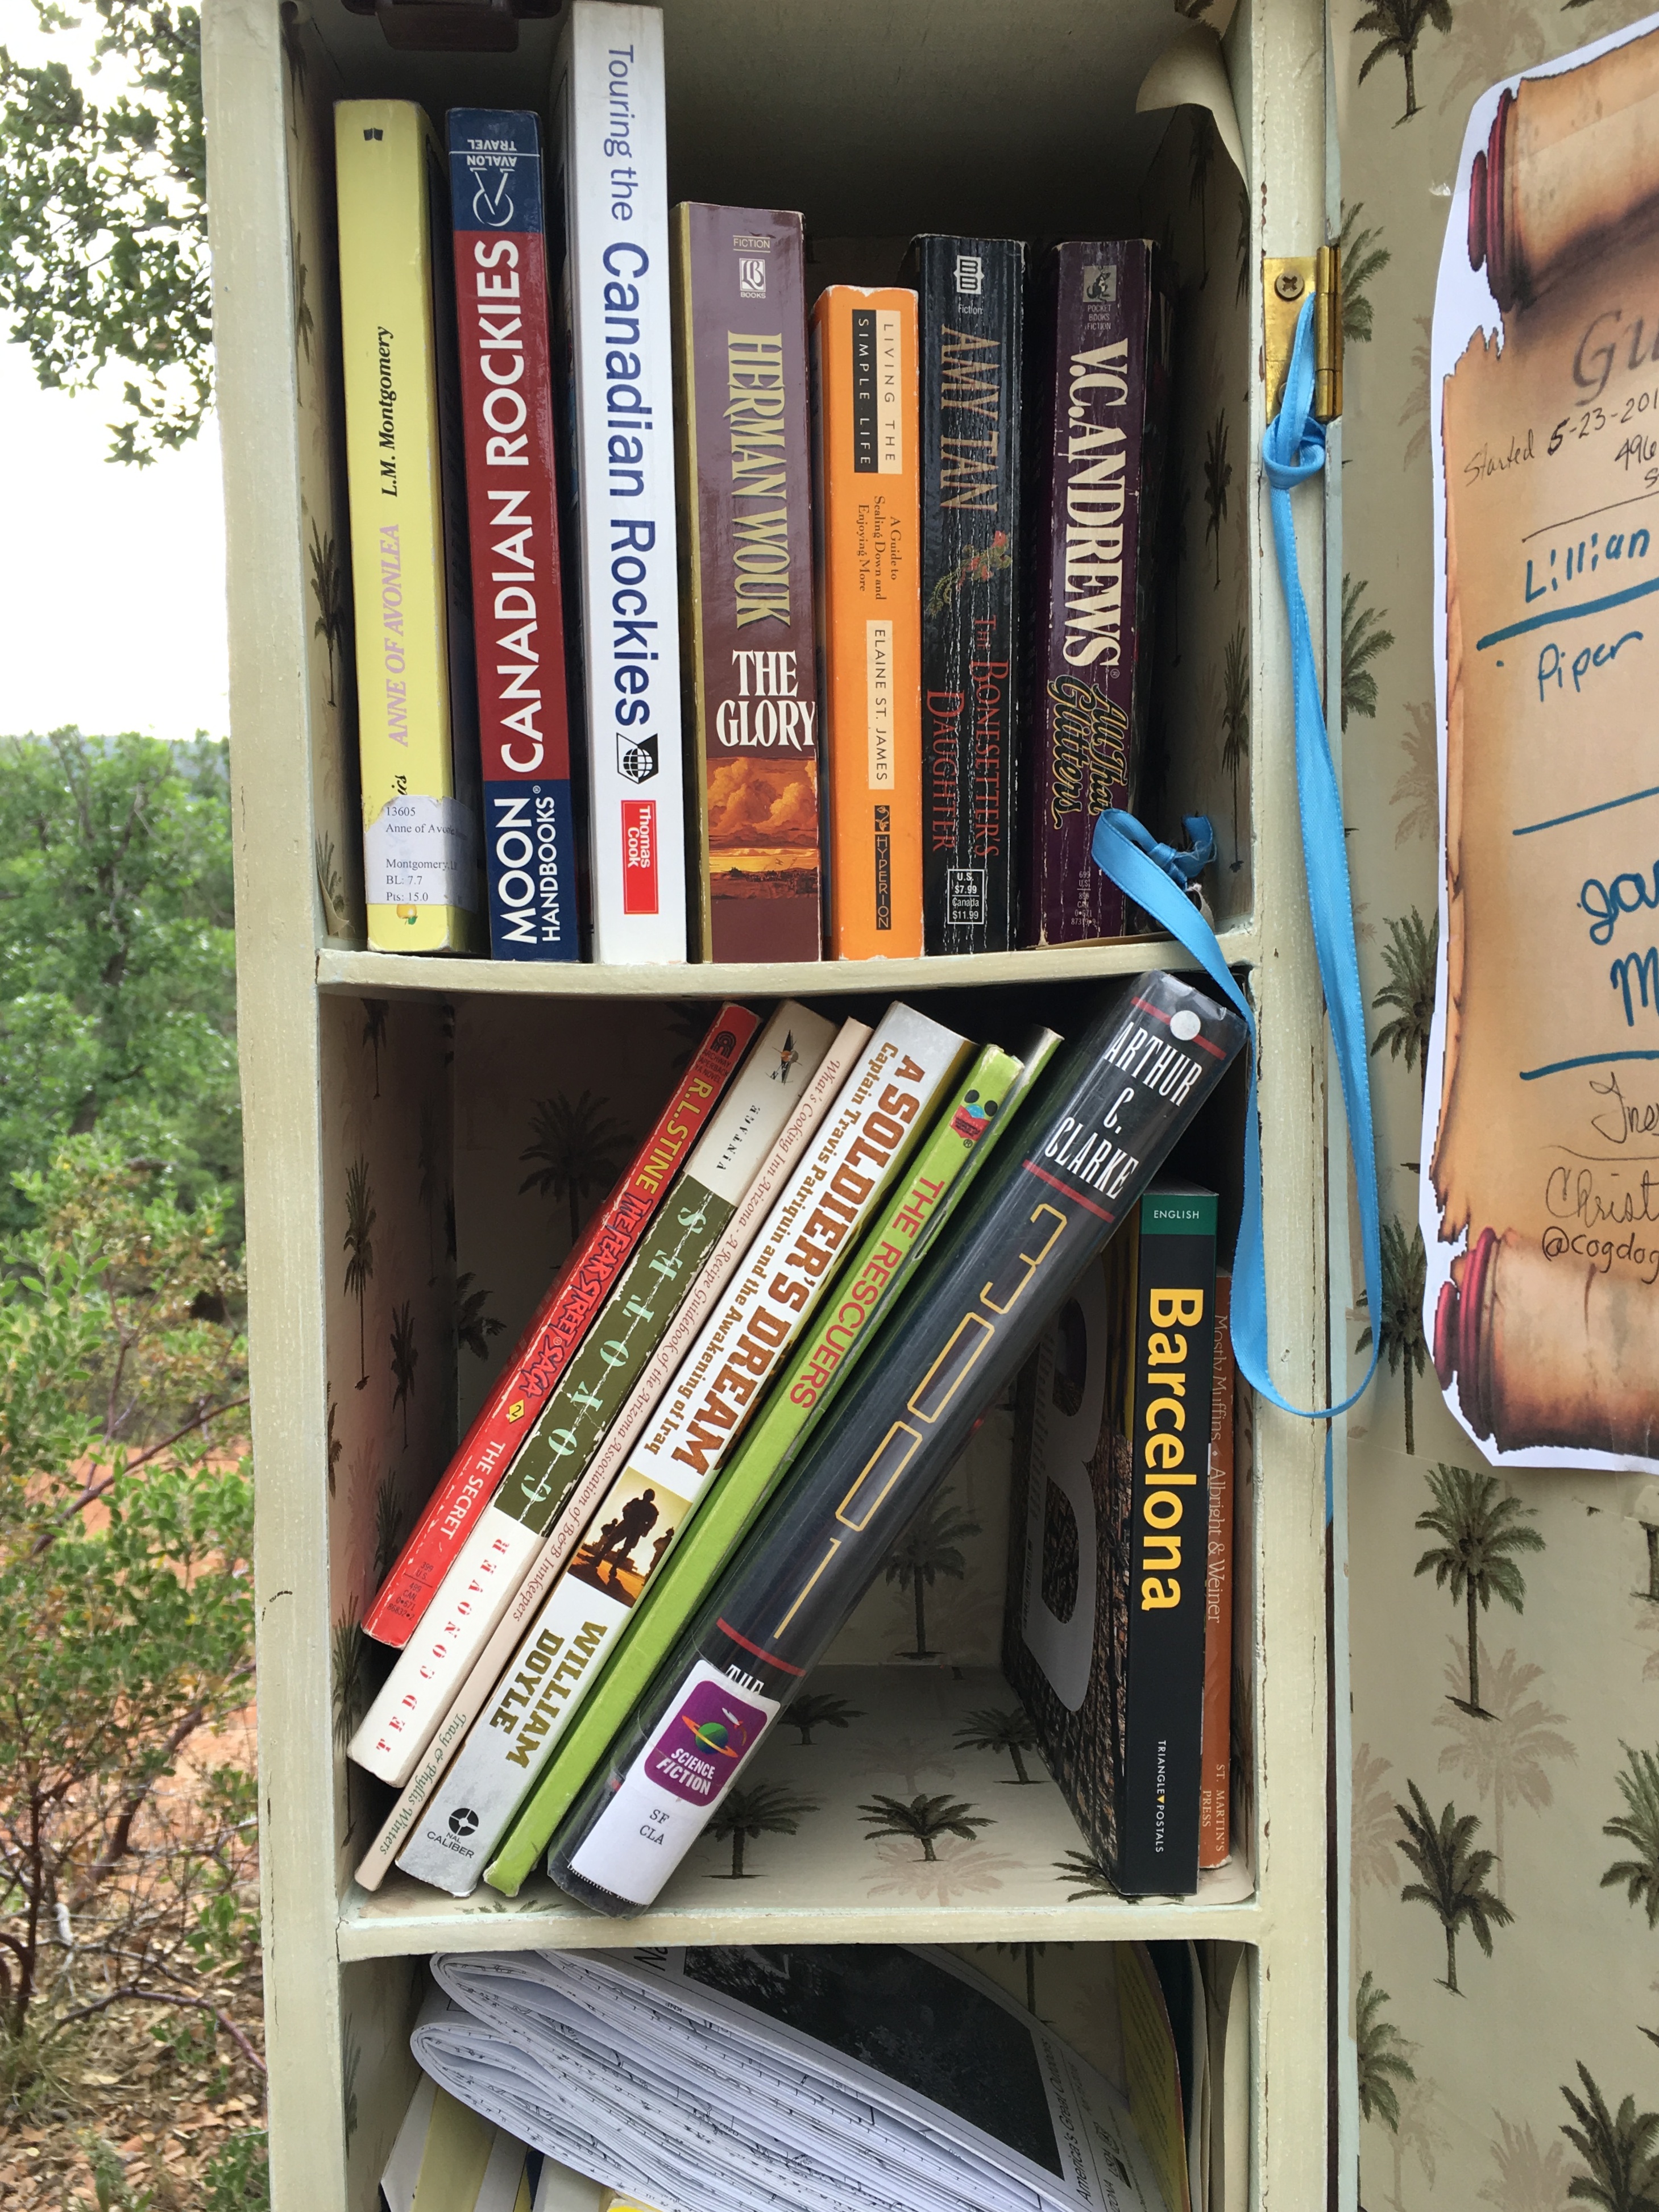
book, wood, color, shelf, furniture